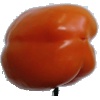
Label: Pepper Orange 1